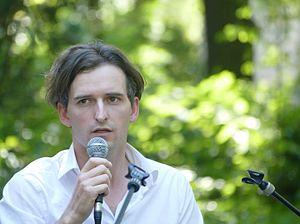
Reinhard Kaiser-Mühlecker est un écrivain autrichien.